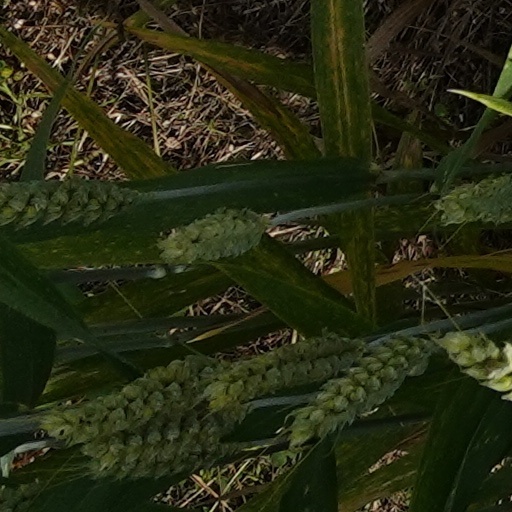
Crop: wheat